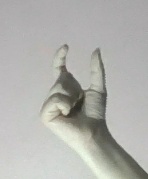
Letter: nun